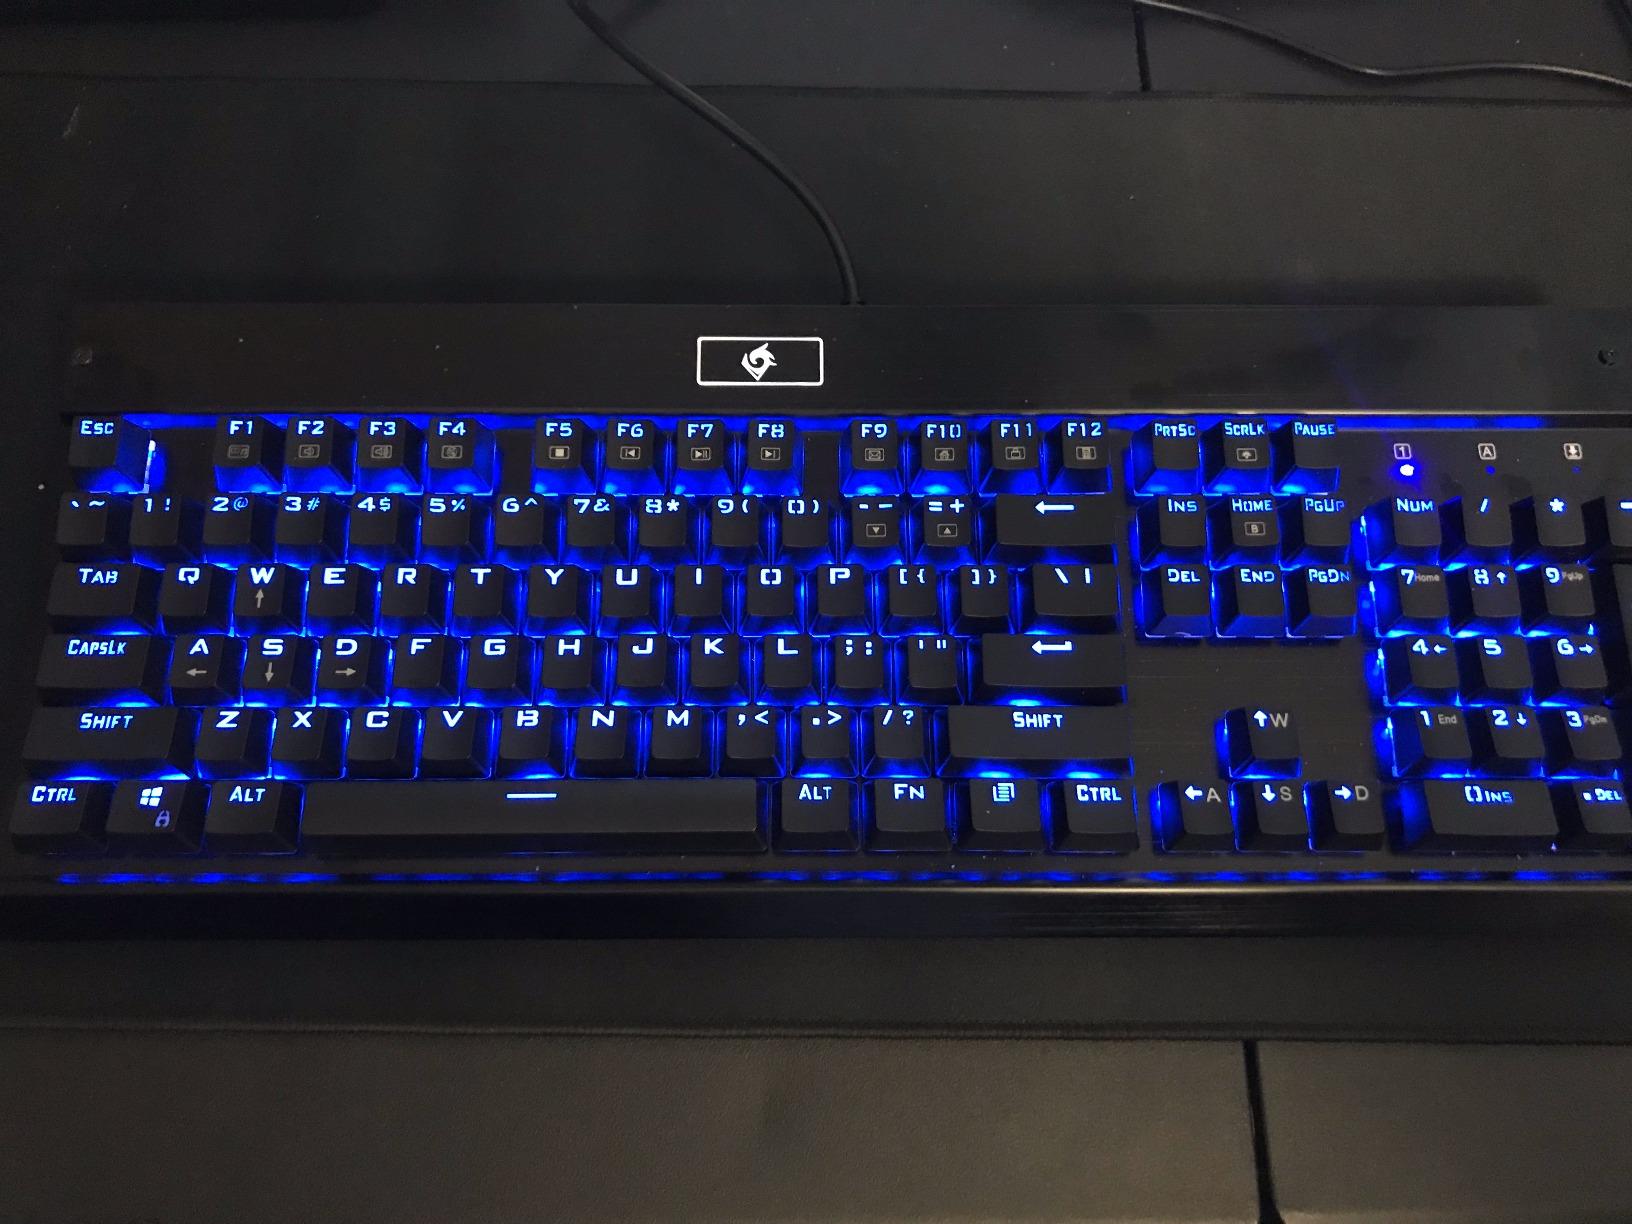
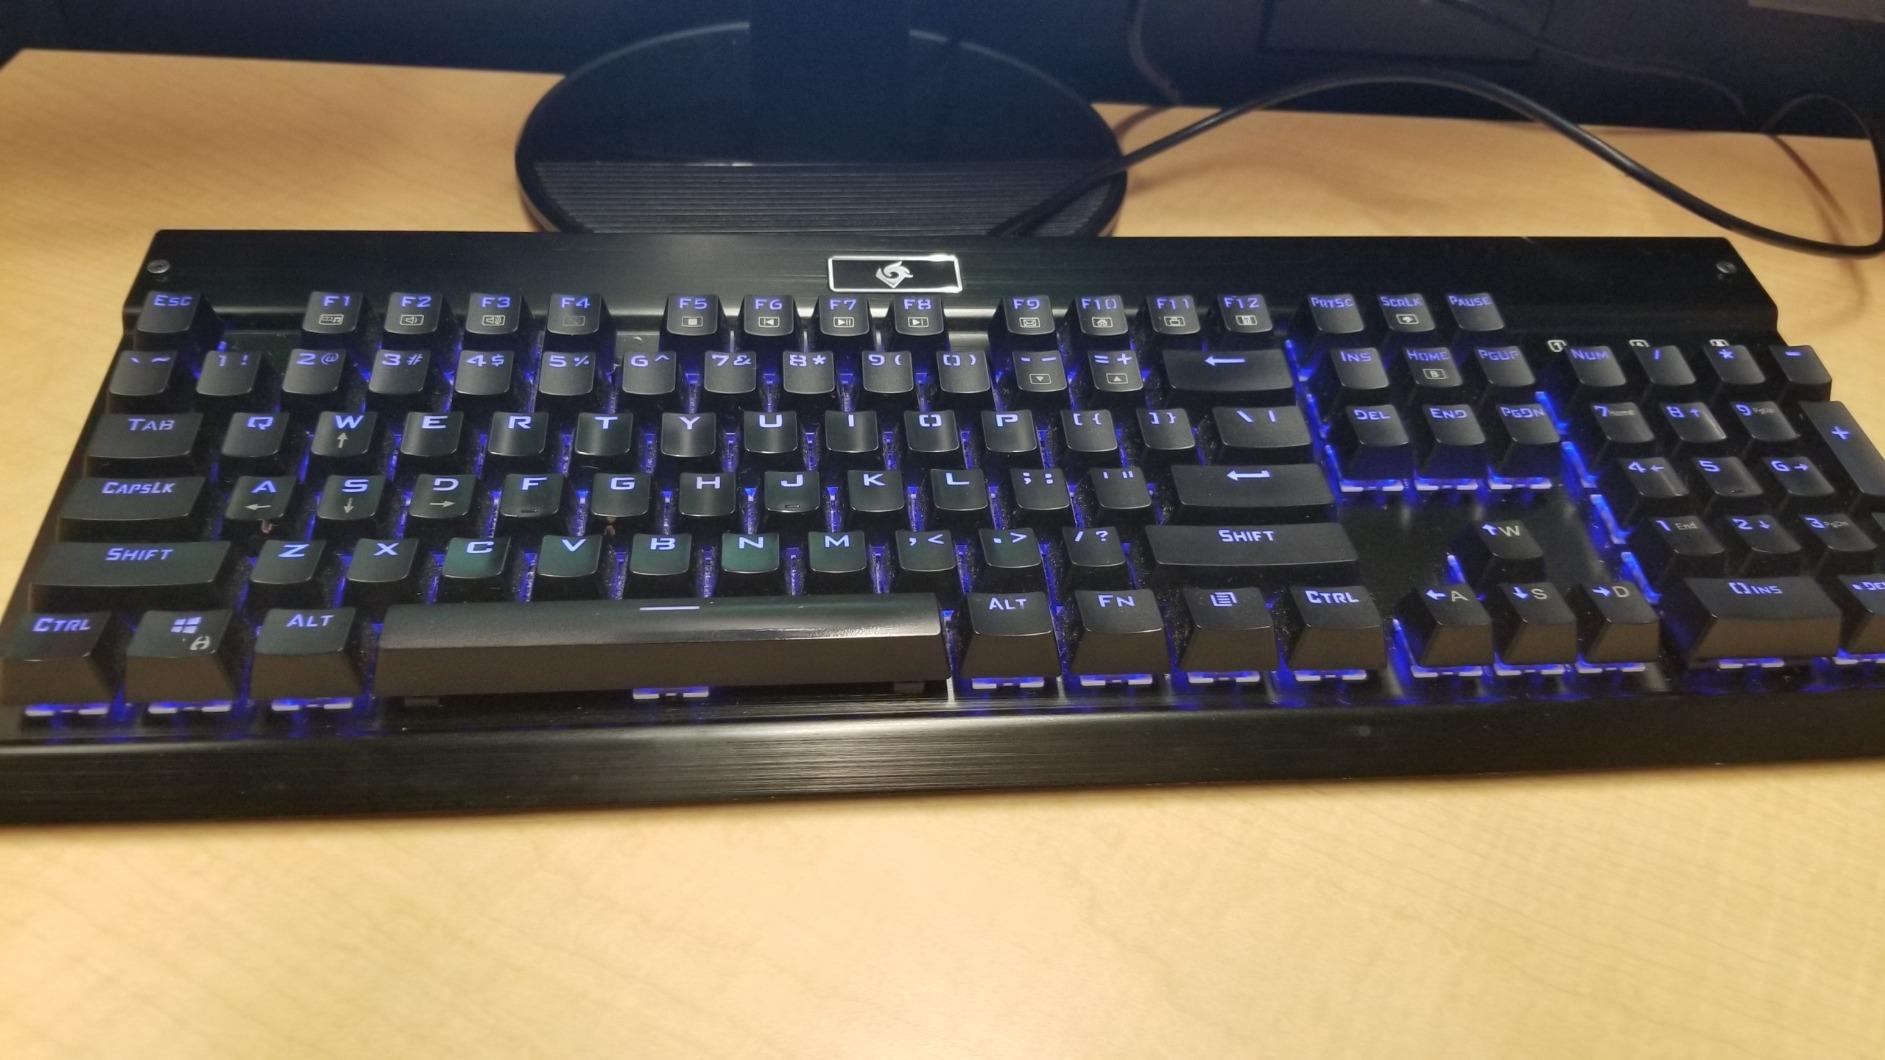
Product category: keyboard
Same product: yes